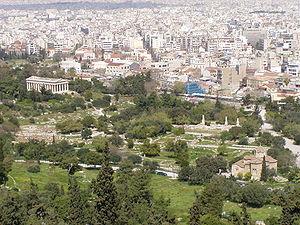
L’Agora d'Athènes était, durant l'Antiquité, la place principale de la ville d'Athènes, lieu de rendez-vous des flâneurs et la grande place du marché : elle servait au commerce et aux rencontres. Comme dans toutes les cités de la Grèce, c'est sur l'agora que se trouvait à l'époque homérique le cercle sacré où se réunissaient le roi, les gérontes et le peuple, et qui conserva dans certaines villes comme Halicarnasse le nom d’agora sacrée. Jusqu'aux réformes de Clisthène, elle fut le lieu de rassemblement de l’ecclésia. Au Vᵉ siècle av. J.-C., l'Agora ne servait plus qu'aux rares séances qui devaient réunir l'Assemblée plénière censée représenter le « peuple au complet », le δῆμος πληθύων.